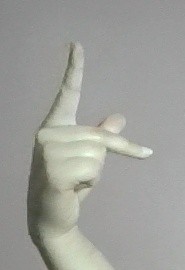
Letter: dha